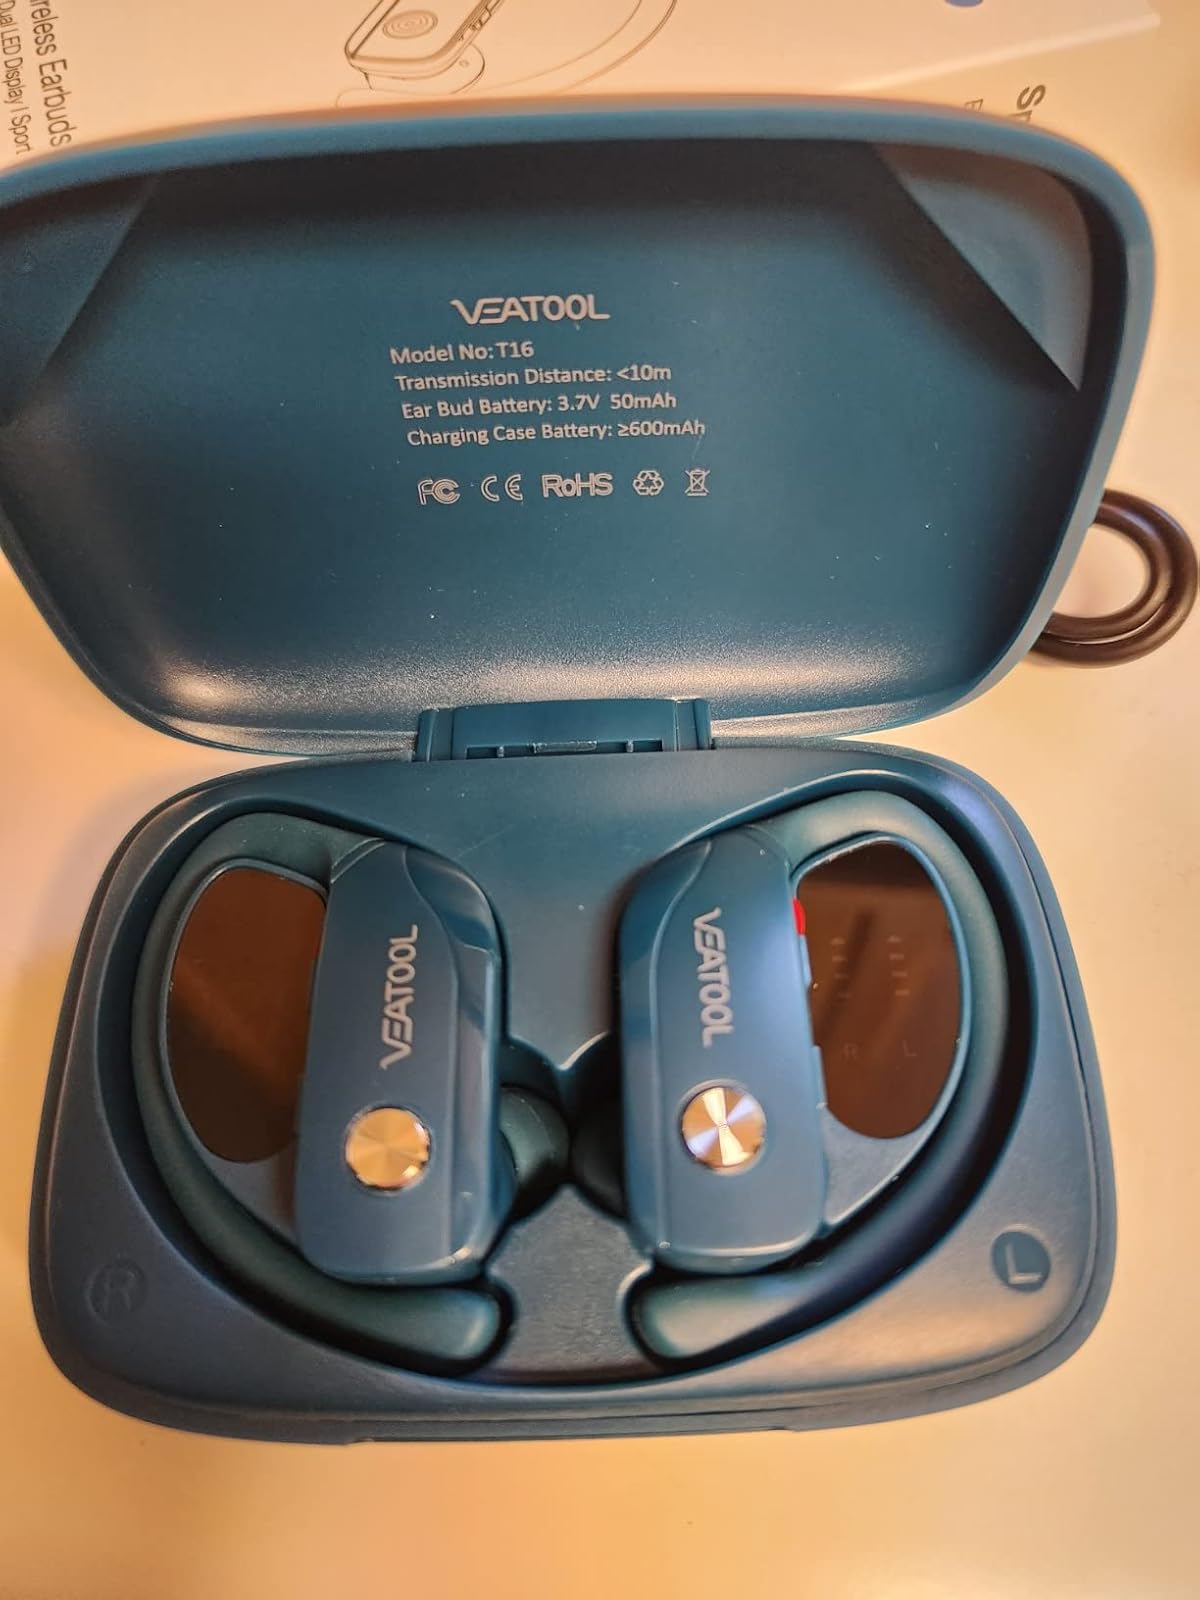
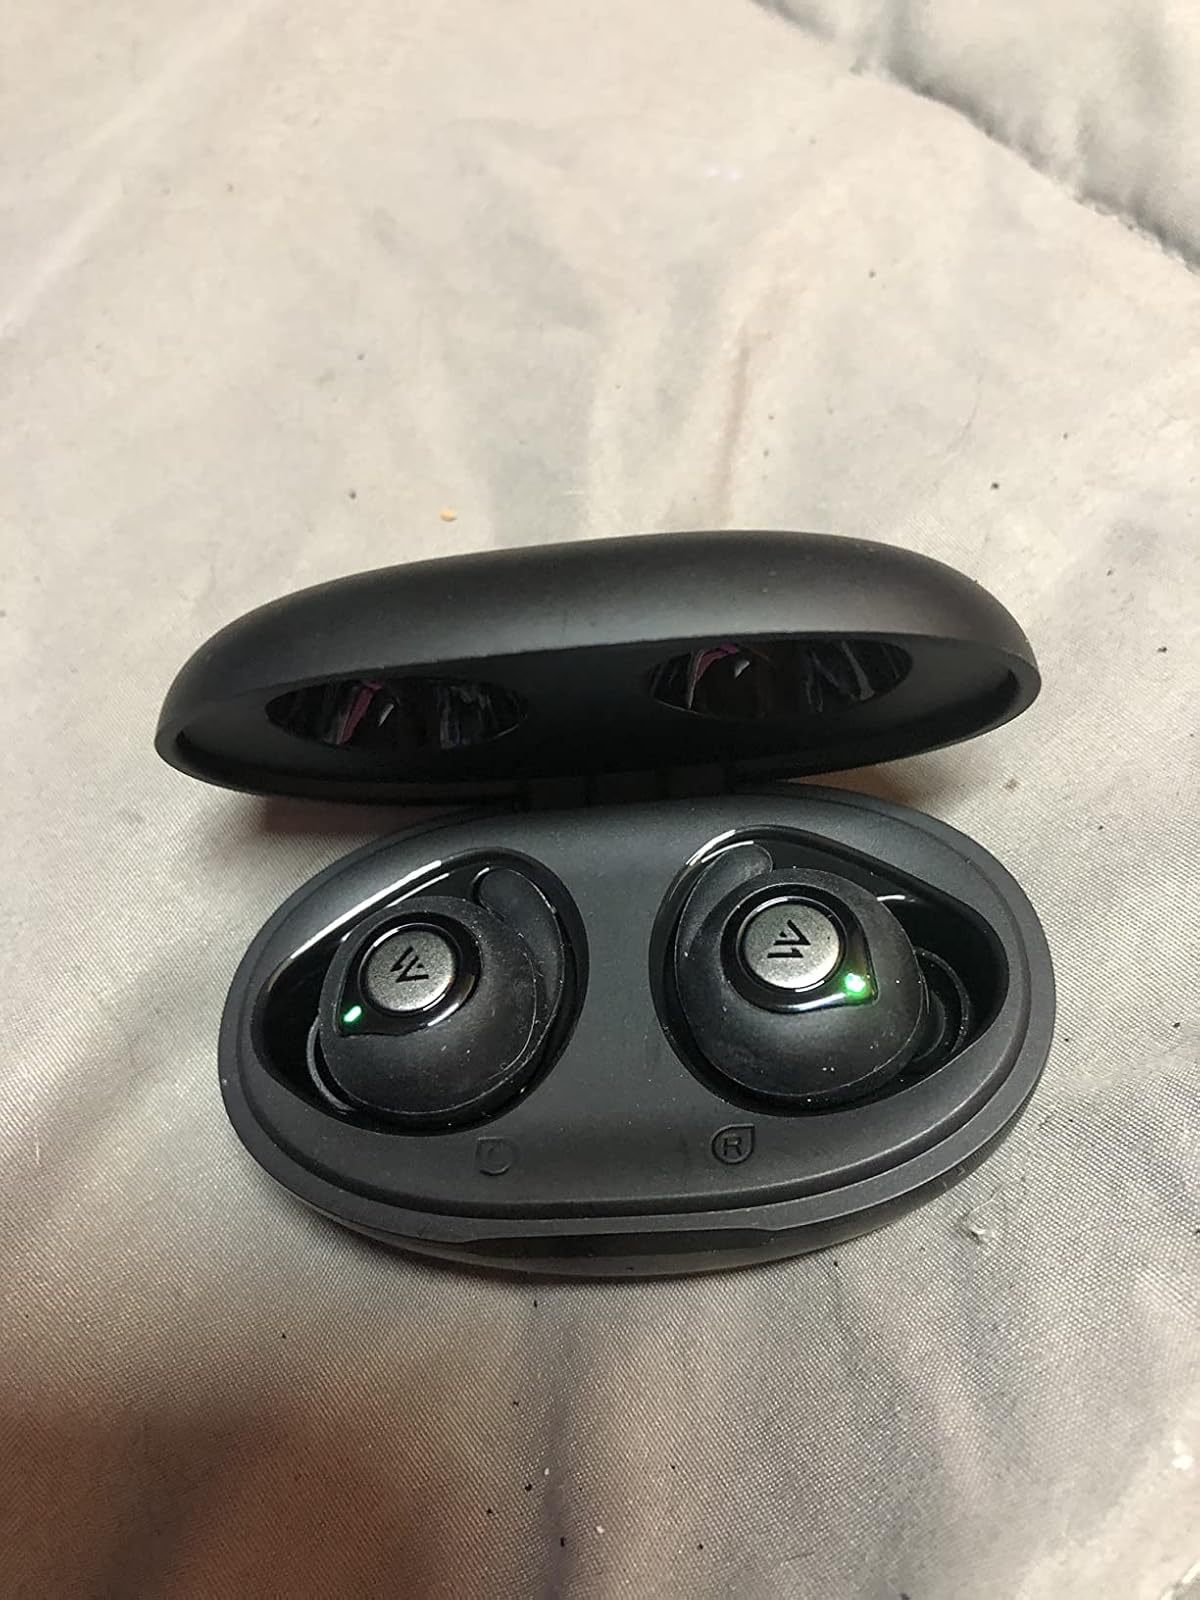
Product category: earbuds
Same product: no